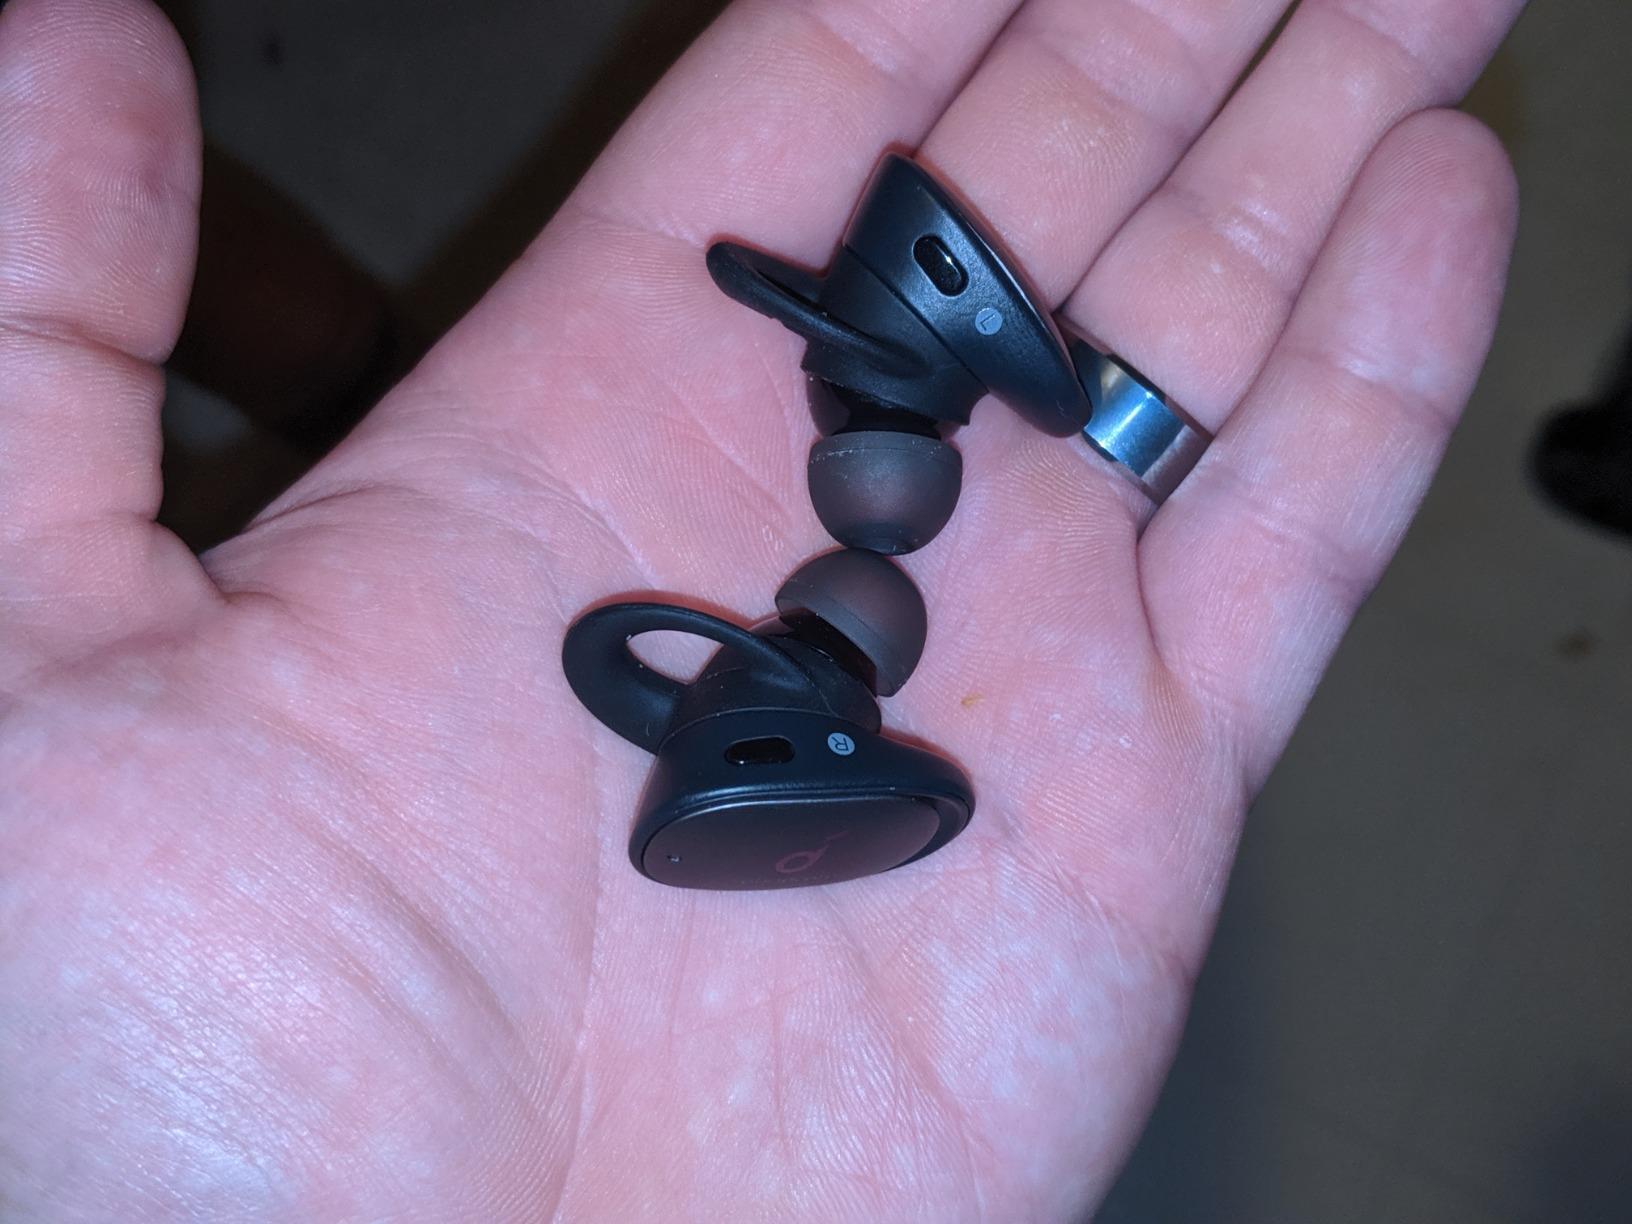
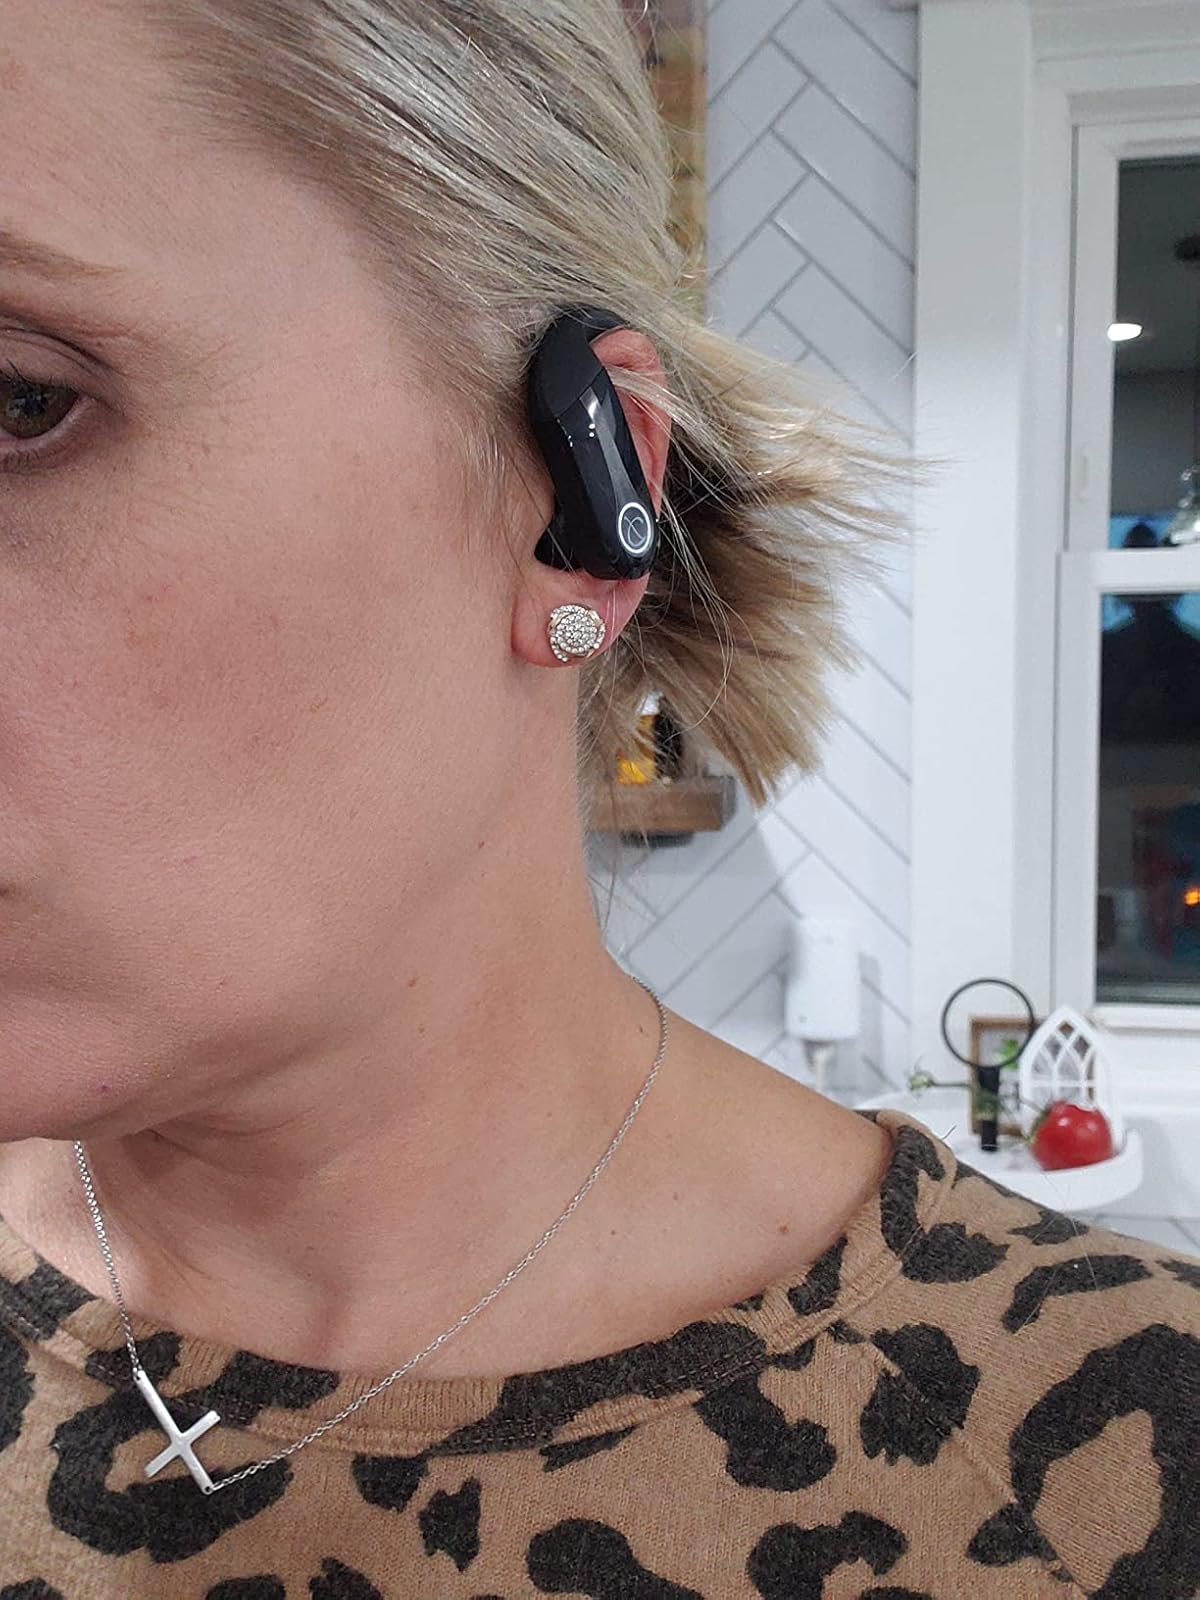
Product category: earbuds
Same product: no